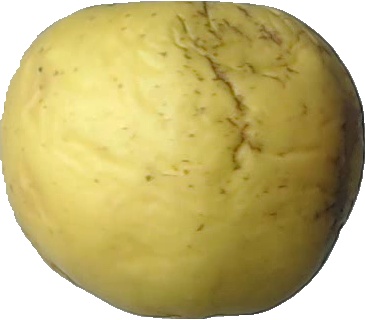
Label: apple_golden_1